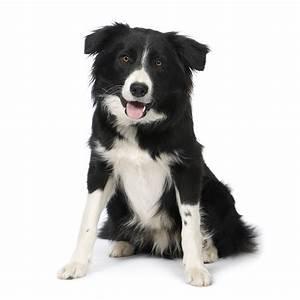
dog